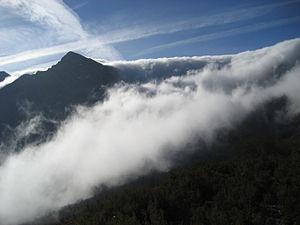
La 20ᵉ étape du Tour d'Espagne 2014 a lieu le samedi 13 septembre 2014, entre la ville de Santo Estevo de Ribas de Sil et le Puerto de Ancares, sur une distance de 185,7 km.